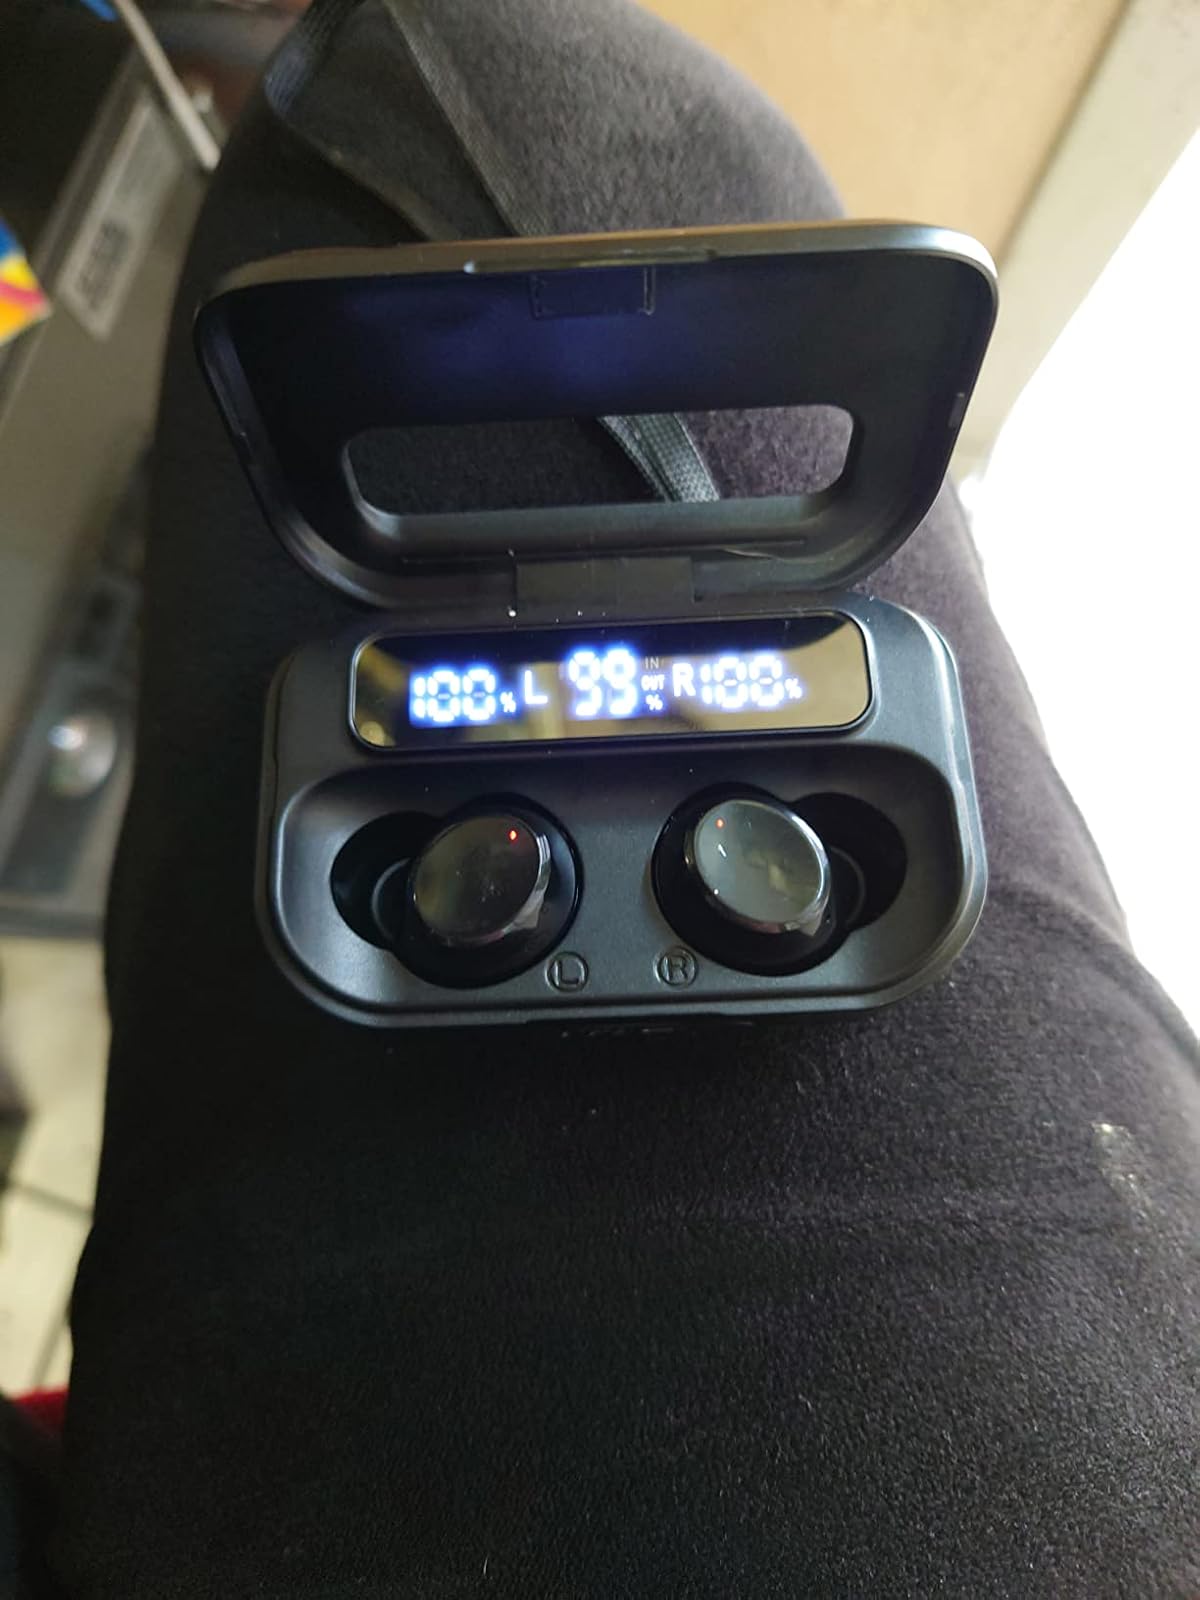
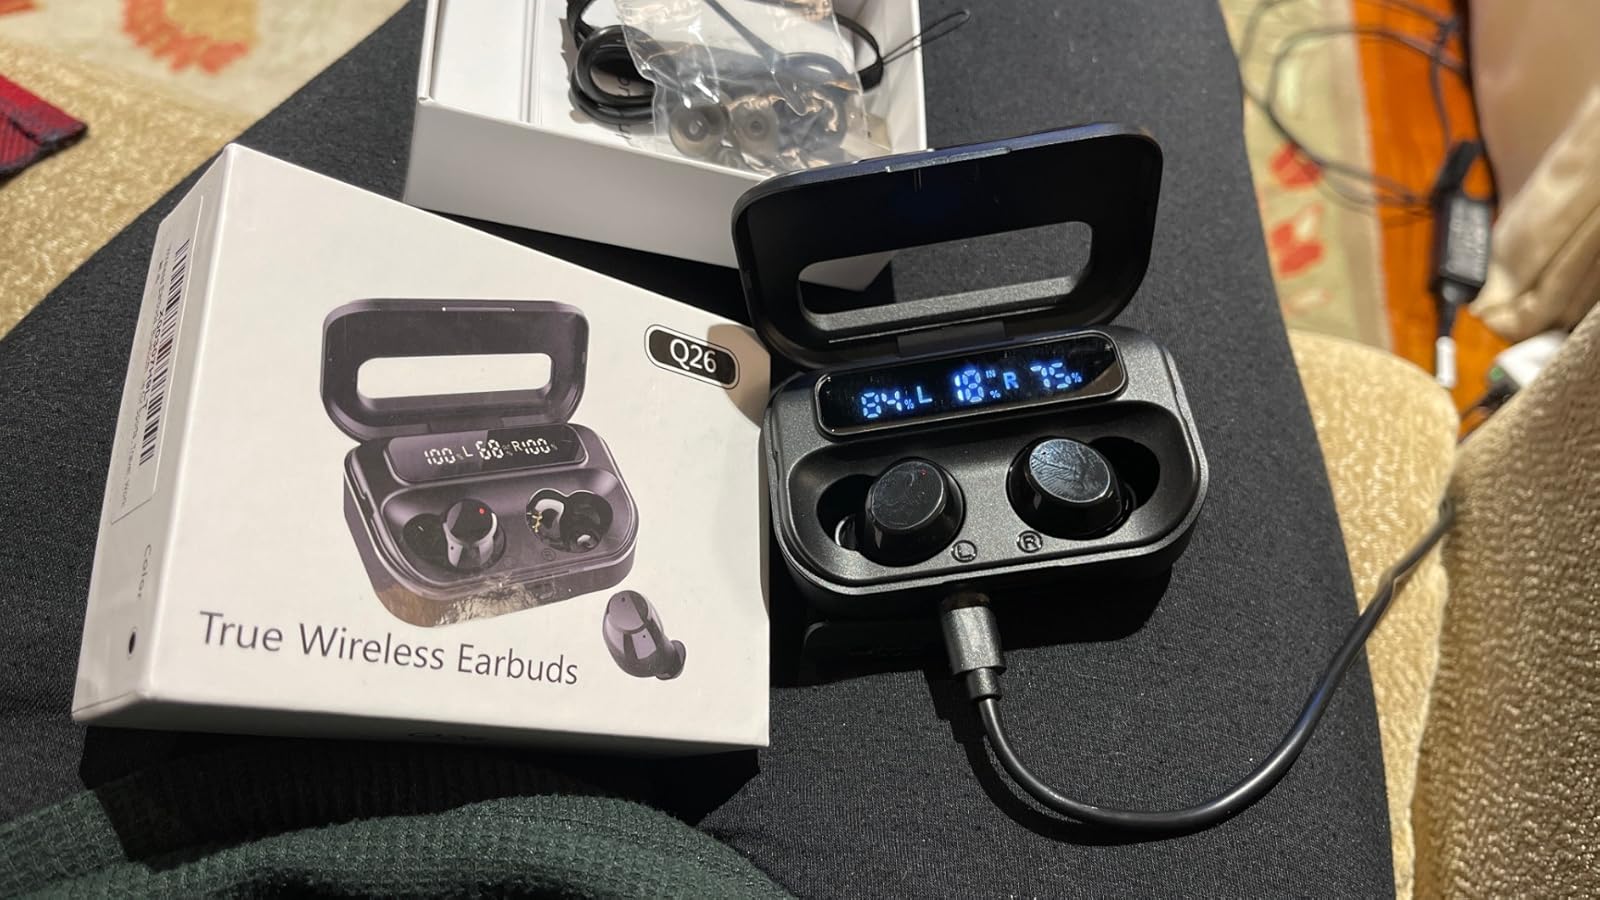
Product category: earbuds
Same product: yes